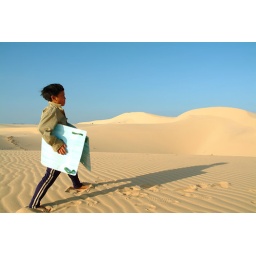
Young boy in the white dunes in Vietnam.